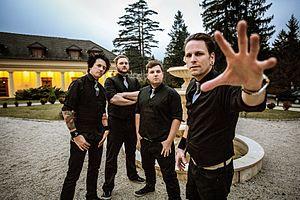
Pyogenesis est un groupe de rock allemand, originaire de Stuttgart.